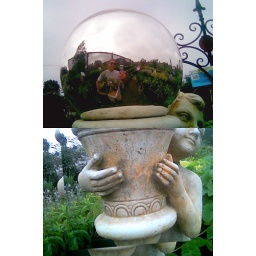
Fun with a cell phone at a plant nursery in Marina Del Rey, California.